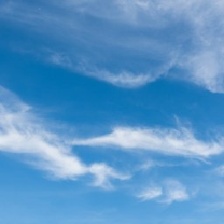
Cloud type: Cirrocumulus